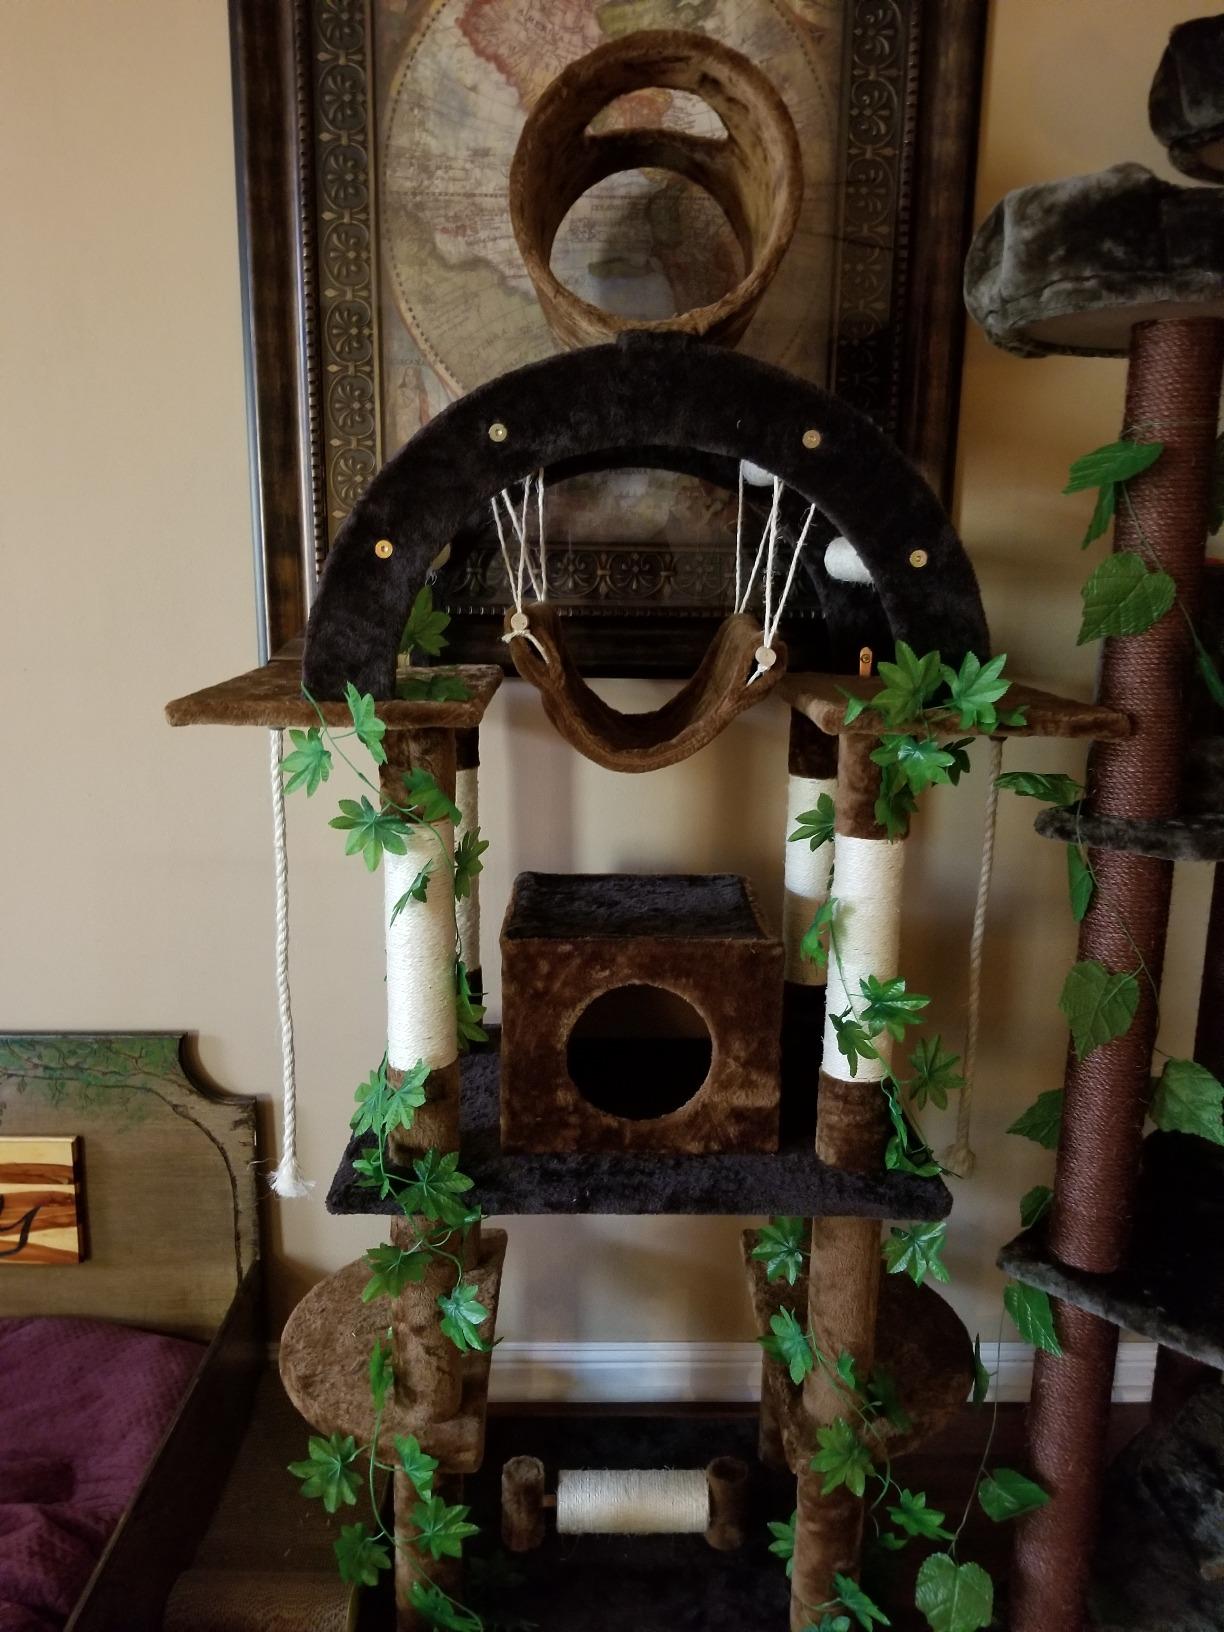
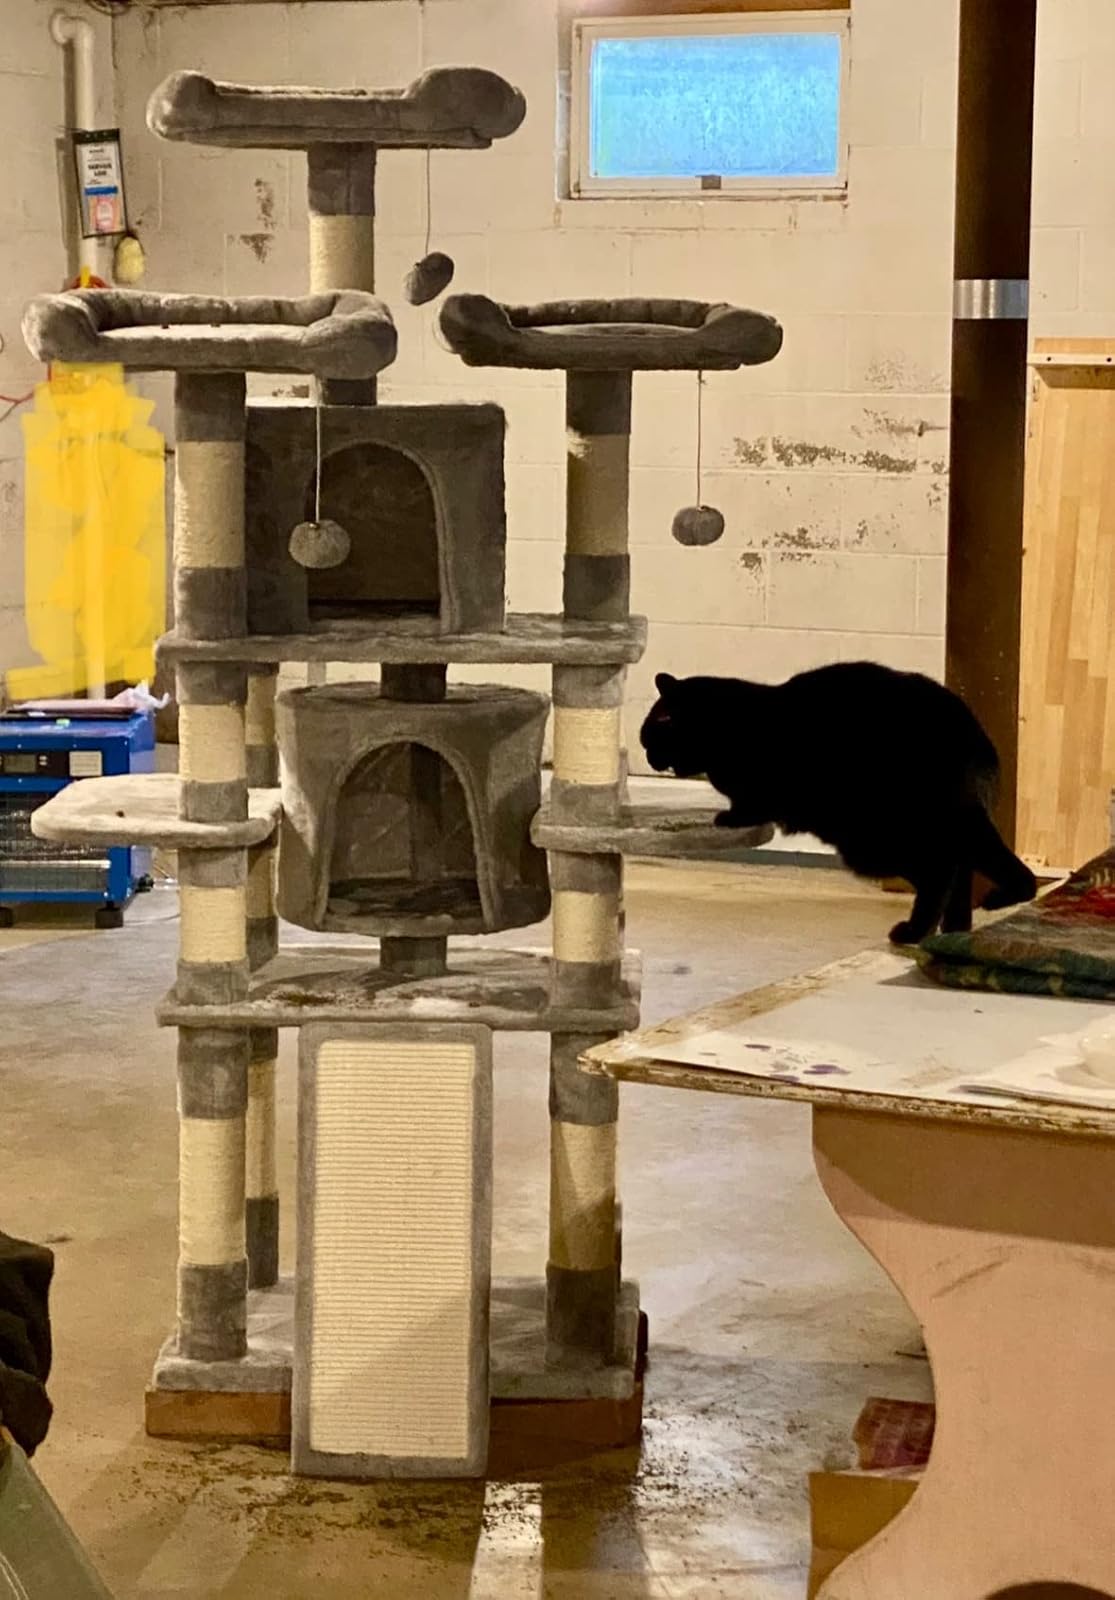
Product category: items_cat tree
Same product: no